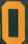
Number: 0